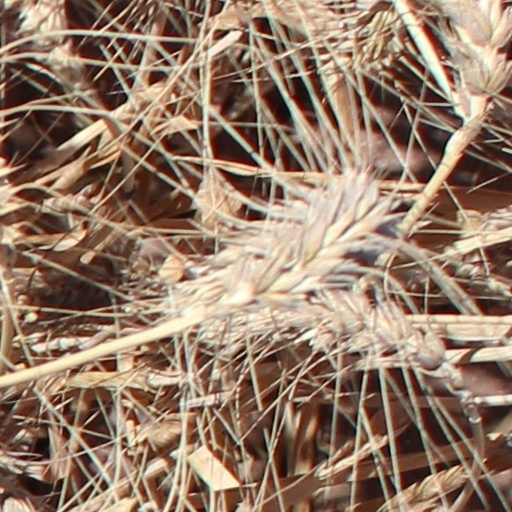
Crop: wheat